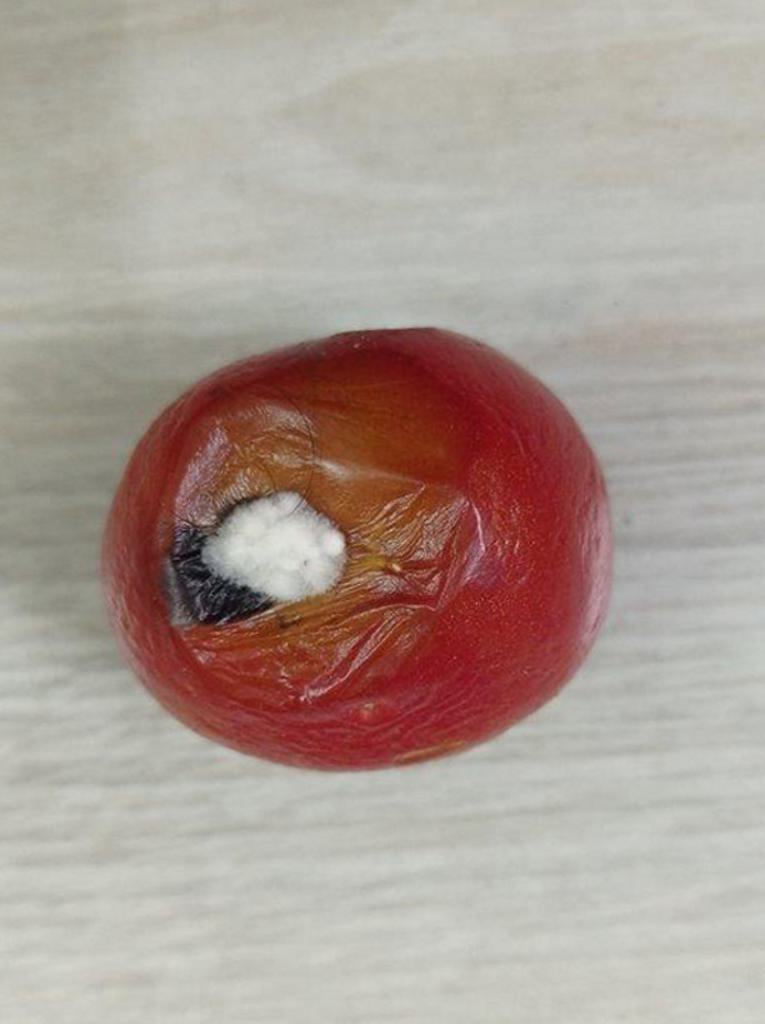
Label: Rotten